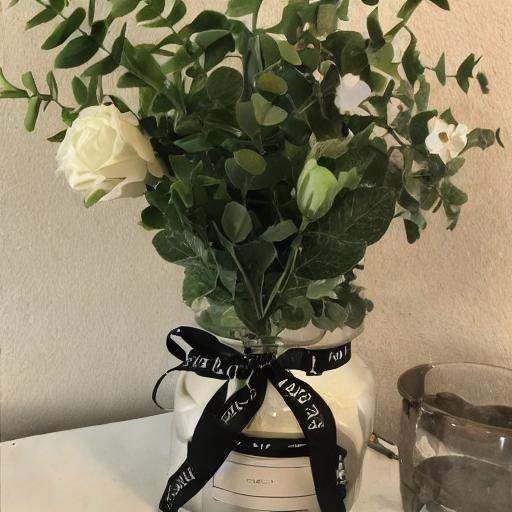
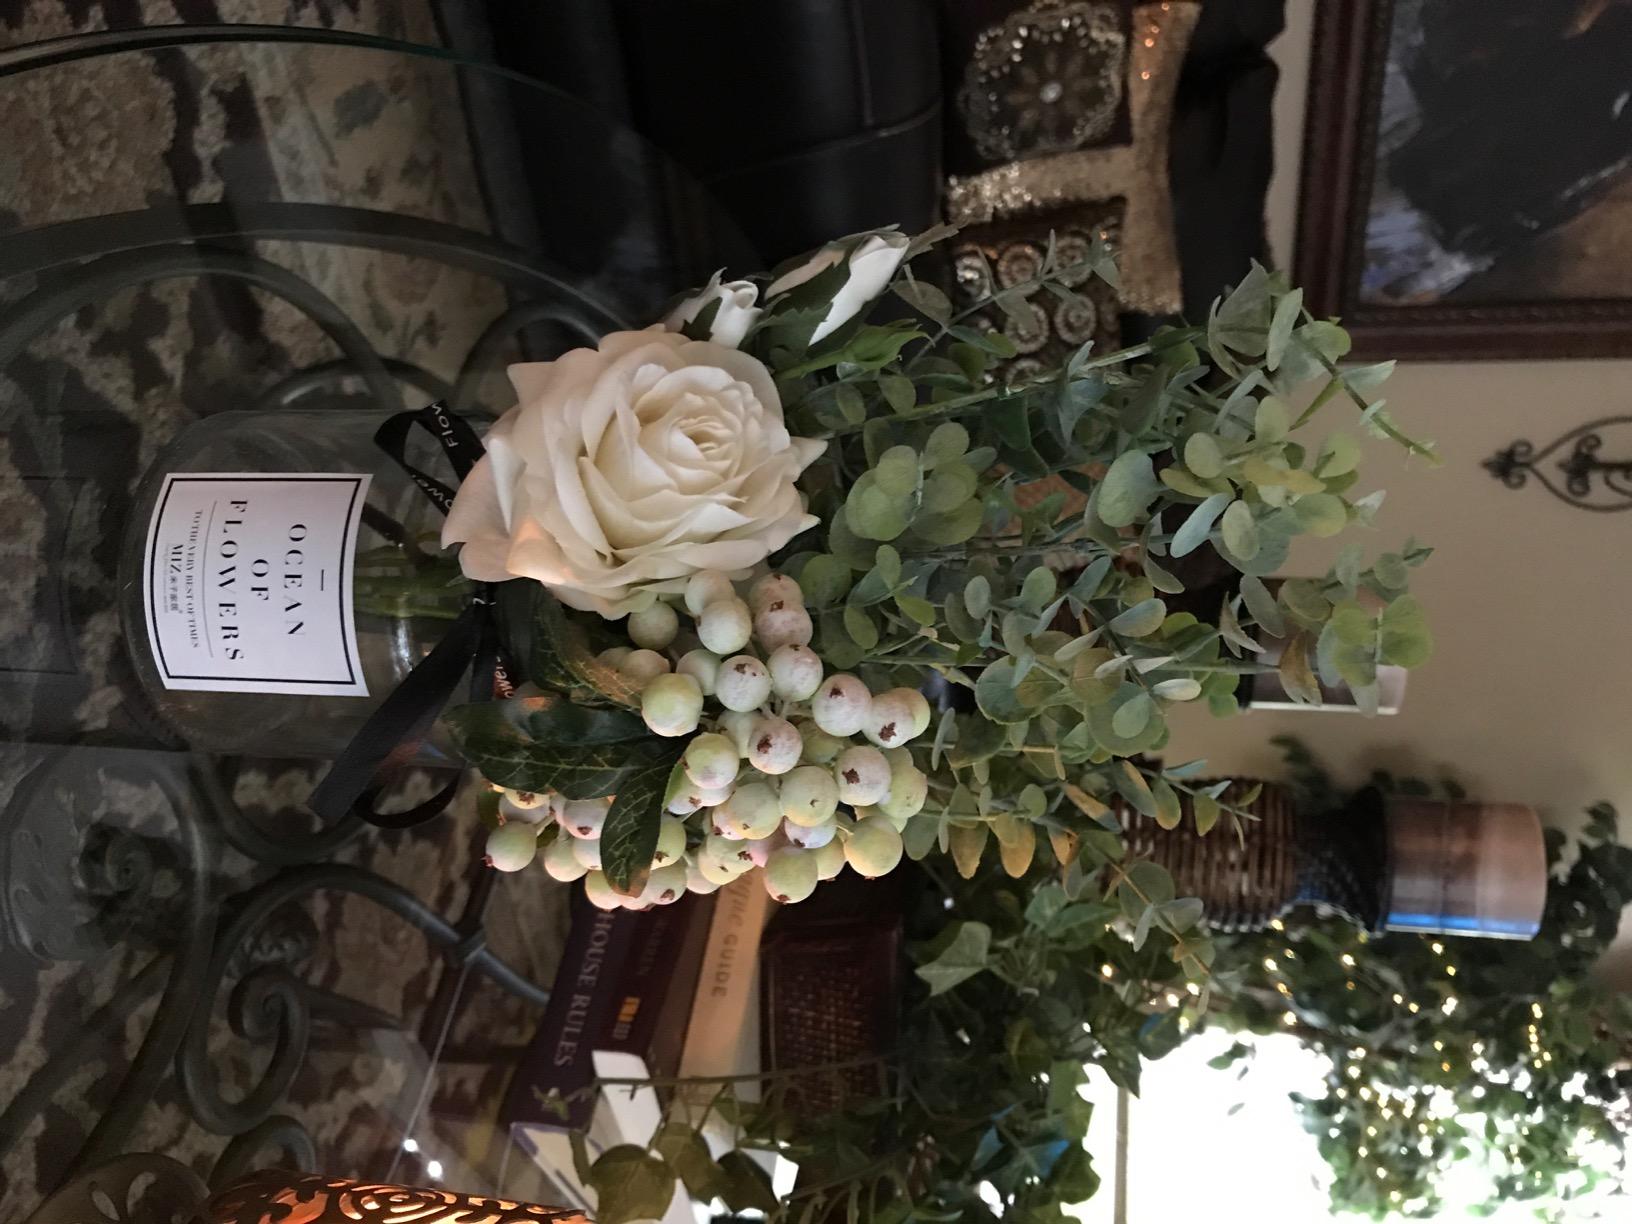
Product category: vase
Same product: no